Abbey Hulton United F.C.

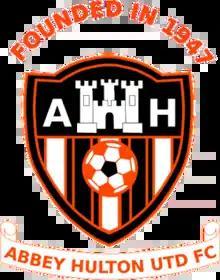

Abbey Hulton United Football Club is a football club based in Abbey Hulton, in Stoke-on-Trent, England. They are currently members of the and play at Birches Head Road.